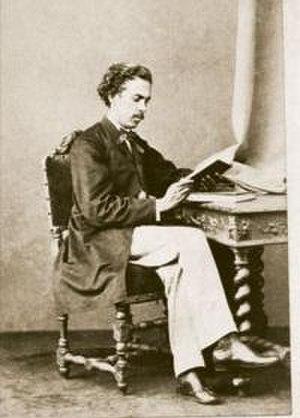
Joaquim Maria Machado de Assis est un écrivain et journaliste brésilien, considéré par beaucoup de critiques, d’universitaires, de gens de lettres et de lecteurs comme l’une des grandes figures, sinon la plus grande, de la littérature brésilienne.